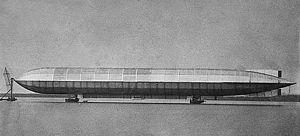
Le HMA No. 1, appelé aussi le Mayfly, fut le premier grand ballon dirigeable construit pour la marine de guerre britannique, à l'imitation des zeppelins de la marine allemande. Construit en 1911, il s'est cassé lors des premiers essais et le projet fut abandonné au profit de l'aviation.